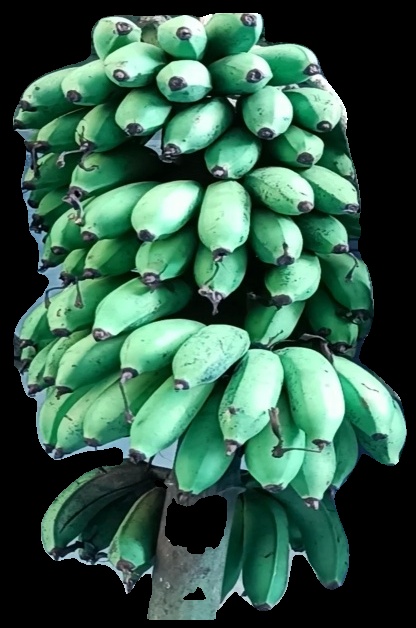
Variety: rasbale
Grade: grade2